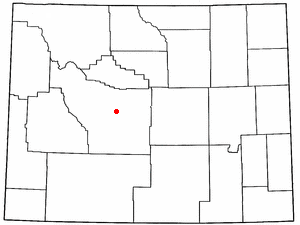
Arapahoe est une census-designated place du comté de Fremont, dans l’État du Wyoming, aux États-Unis. Sa population s’élevait à 1 656 habitants lors du recensement de 2010, dont une large majorité d'Amérindiens. Elle est située au sein de la réserve indienne de Wind River.